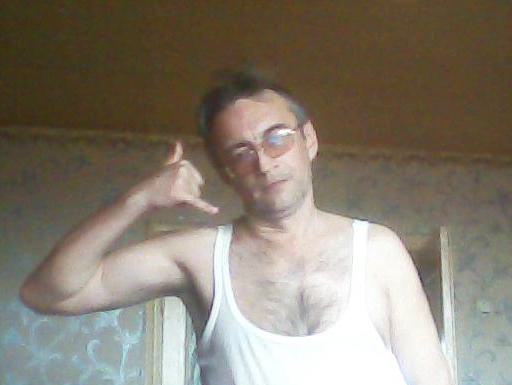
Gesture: call